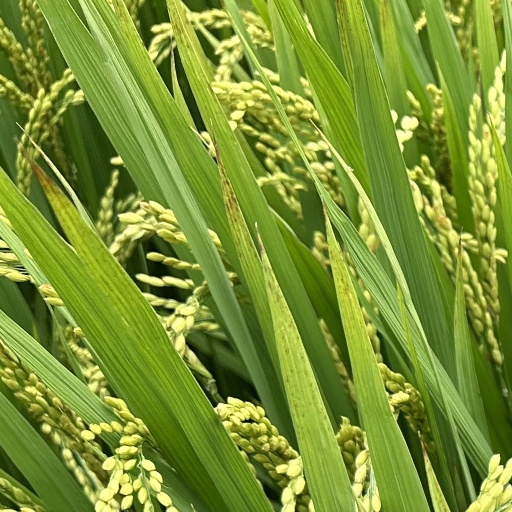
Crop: rice